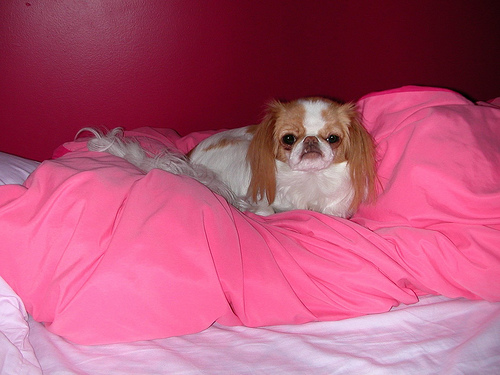
Animal: dog
Breed: japanese chin